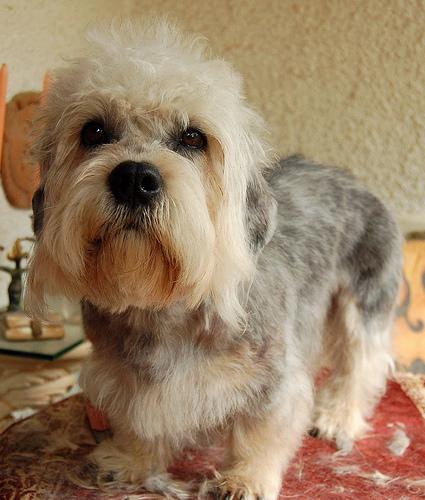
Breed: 211-n000052-Dandie_Dinmont